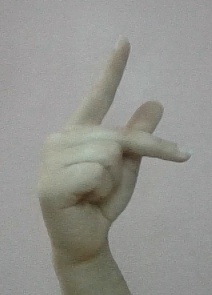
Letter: dha